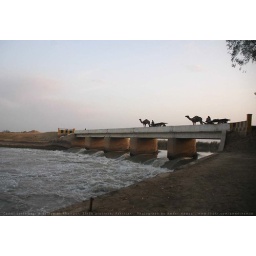
Business camels walk past a small bridge over a river tributary.